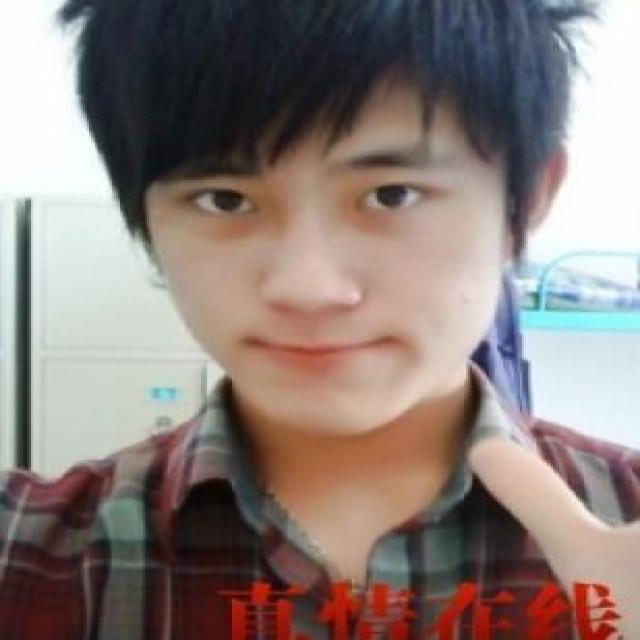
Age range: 21-44